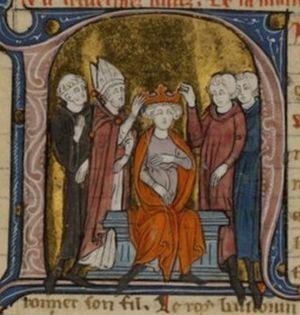
Couronnement de Baudouin III